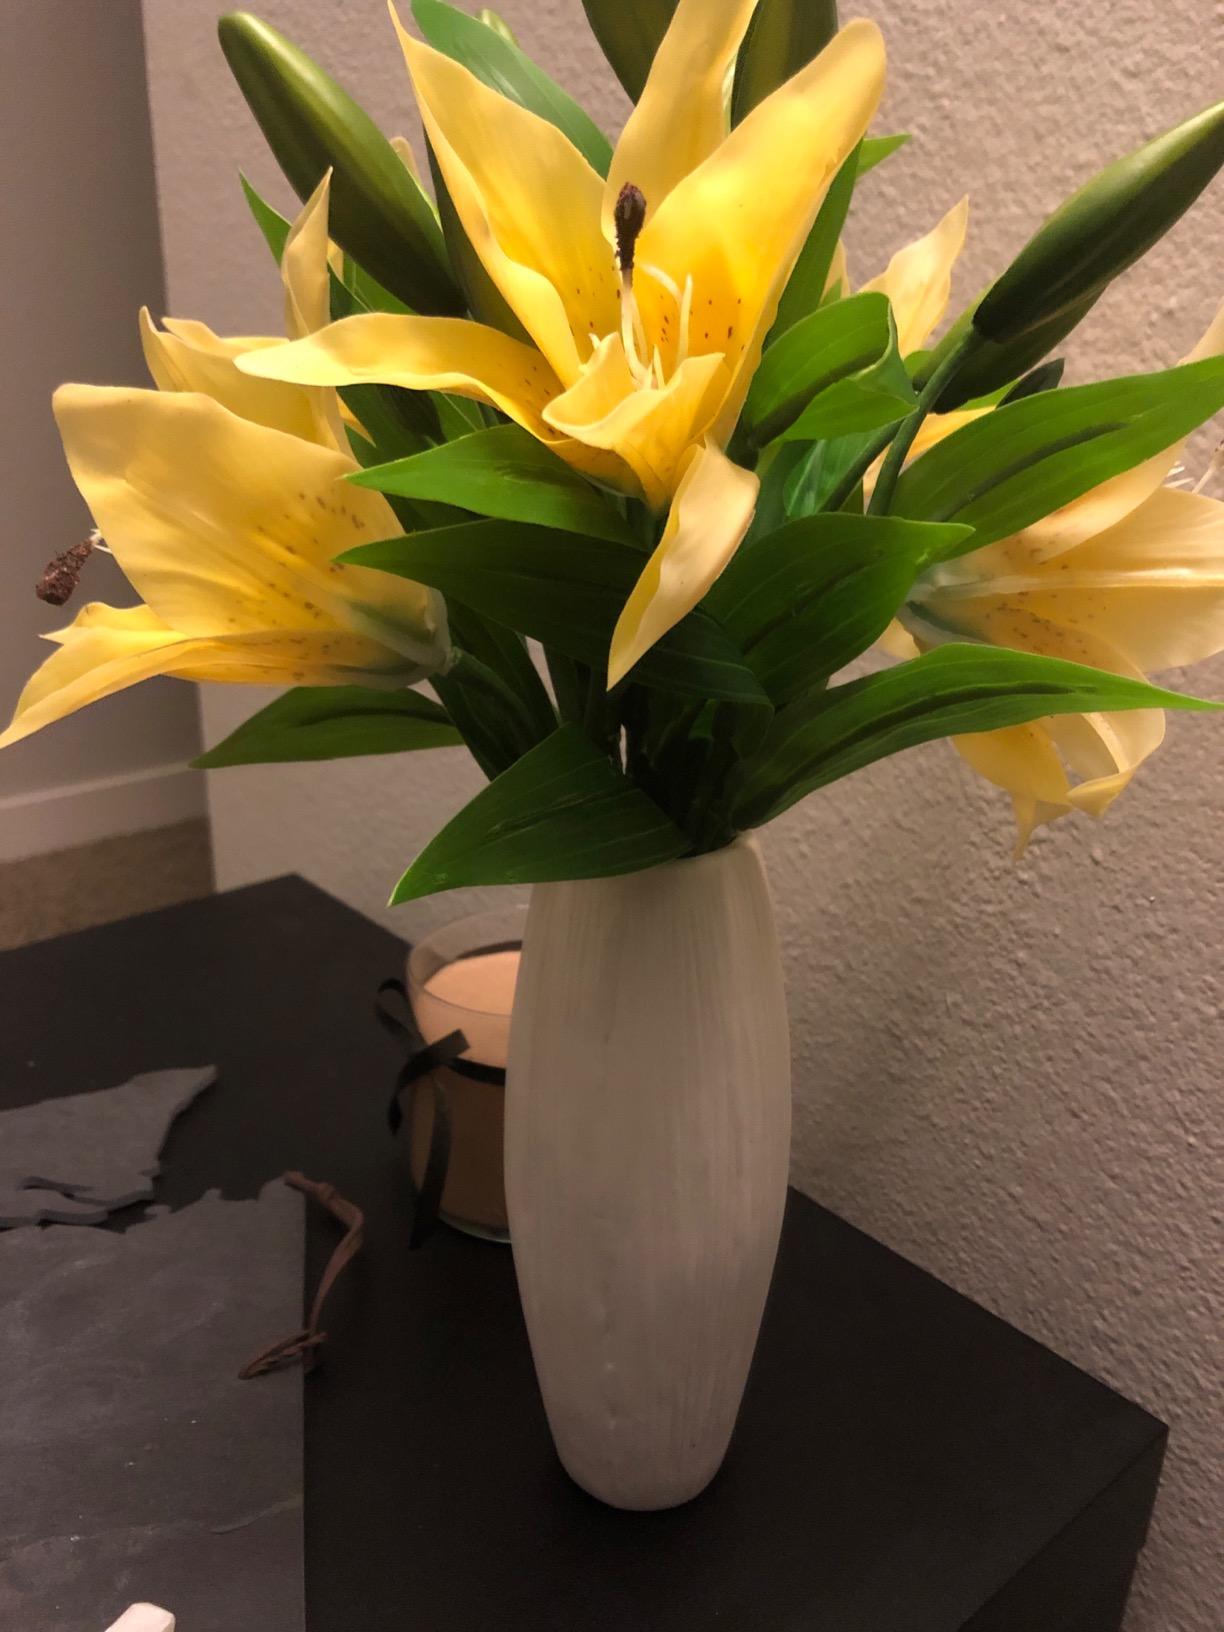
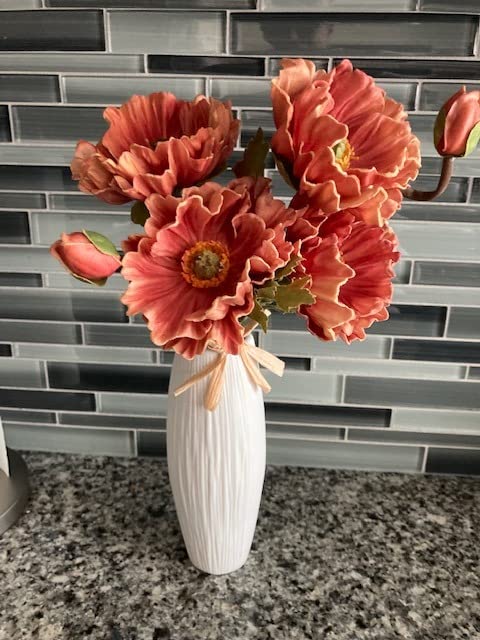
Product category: vase
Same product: yes